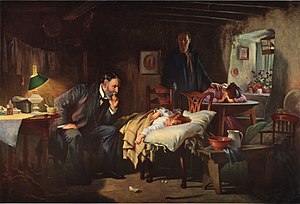
Læge
Læge på sygebesøg, maleri 1891
En læge er en person, der har bestået afsluttende eksamen i medicin ved et godkendt lægevidenskabeligt fakultet på et universitet, og som har aflagt lægeløftet. Langt de fleste danske læger er organiseret i Lægeforeningen, som er en faglig interesseorganisation for læger i Danmark.